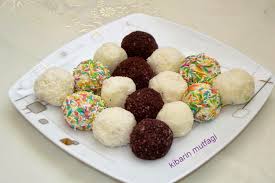
Yemek: lokum